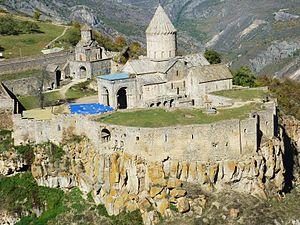
Le monastère de Tatév vu de près